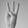
ASL letter: W